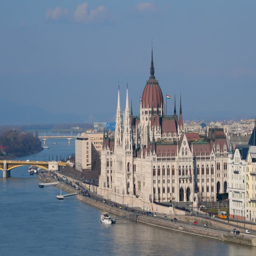
view over river to the historic building